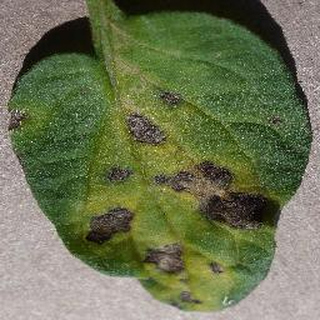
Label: tomato_early_blight